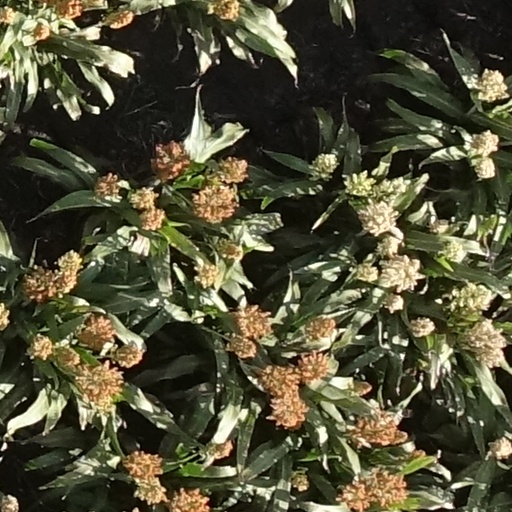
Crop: sorghum